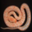
Label: snake